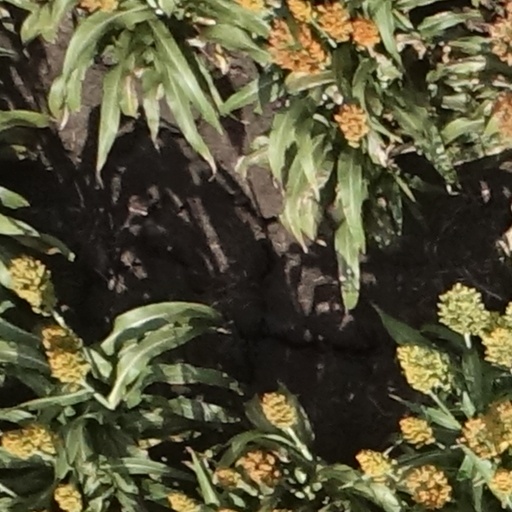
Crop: sorghum